Terence Macleane Salter

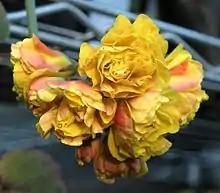
Double-flowered Oxalis compressa

He worked with Robert Stephen Adamson, with whom he published the "Flora of the Cape Peninsula" in 1950. He was employed at the Bolus Herbarium until 1960, during which time he became a specialist on the Cape flora, in particular the genus "Oxalis".